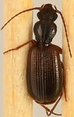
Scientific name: Cymindis neglecta
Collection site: Bartlett Experimental Forest NEON (BART), plot BART_025